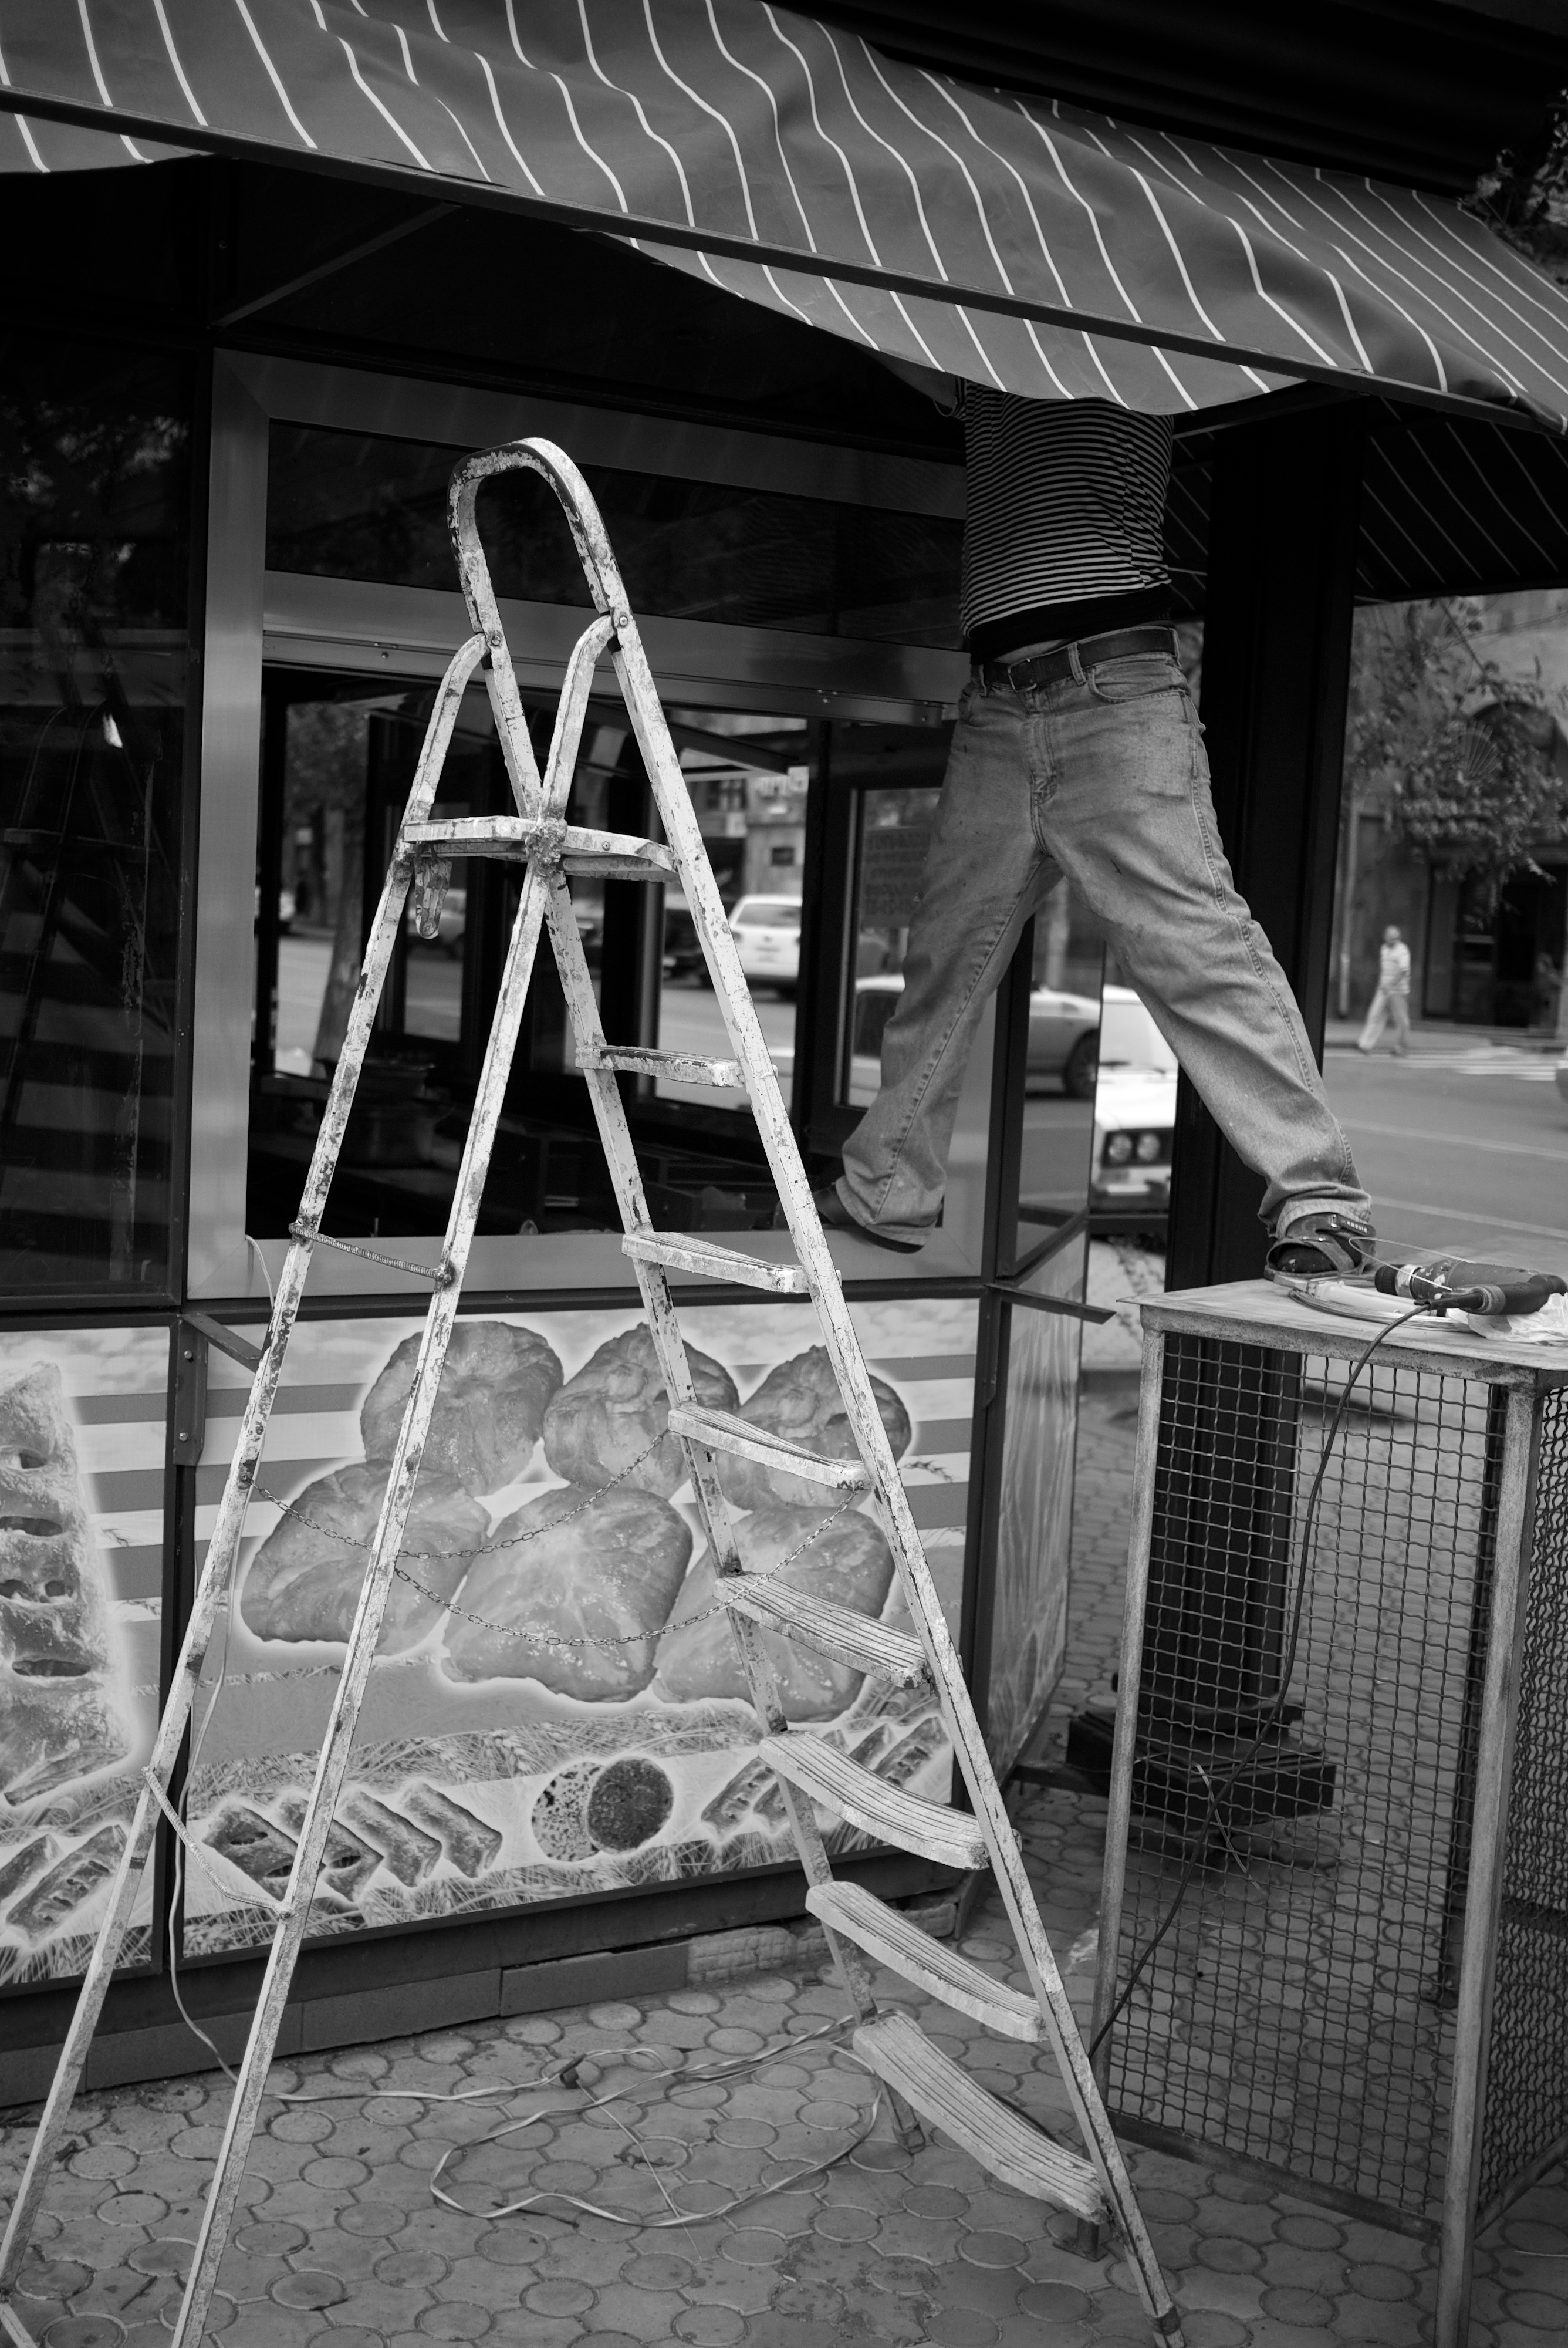
black and white, white, street, photography, ebook, training, black, monochrome, streetphotography, flickr, thomas, video, olympus, photograph, omd, fuji, shape, leica, monochrom, leuthard, hcb, thomasleuthard, streettogs, monochrome photography, human positions